Renault 14

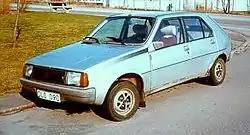
Launched in October 1979, 1980 models featured repositioned direction indicators

For 1980, Renault attempted to improve sales by relaunching the car with improved equipment levels and a minor facelift that included, most obviously from the outside, repositioned front indicators and reworked front fenders. This proved insufficient, and production ended in 1983 with precisely 993,193 units sold over a period of just under seven years. Initial production was 325 cars per day, which had been scheduled to increase to 700 in 1977 and to nearly 1,000 in 1978. This never materialised, as sales peaked very early in the R14's life. Sales in the domestic French market did improve somewhat with the redesign. The R14 is now a rare sight on the roads of Europe, even in its native France where they tended to last longer due to easy parts availability through the extensive dealer network. Many Renault 14s were used by the French police in the 1980s.